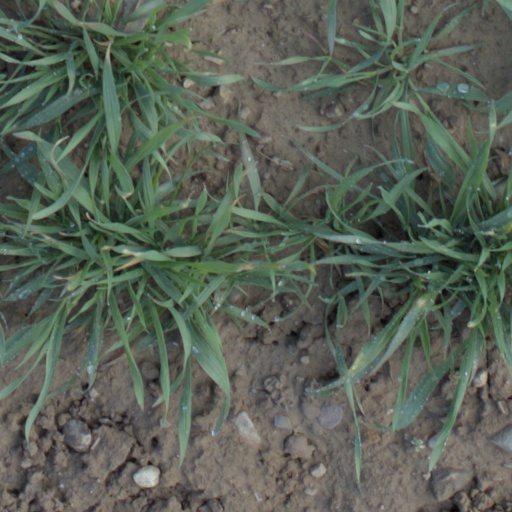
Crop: wheat